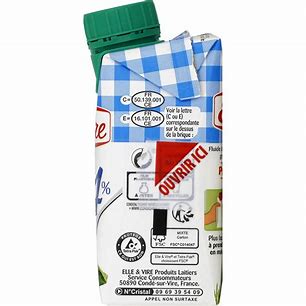
Waste category: cardboard